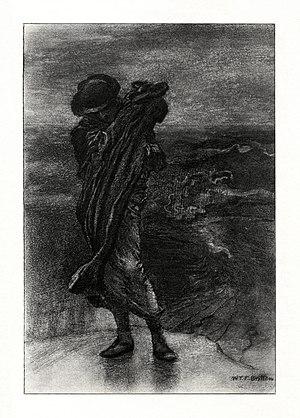
Illustration du poème «